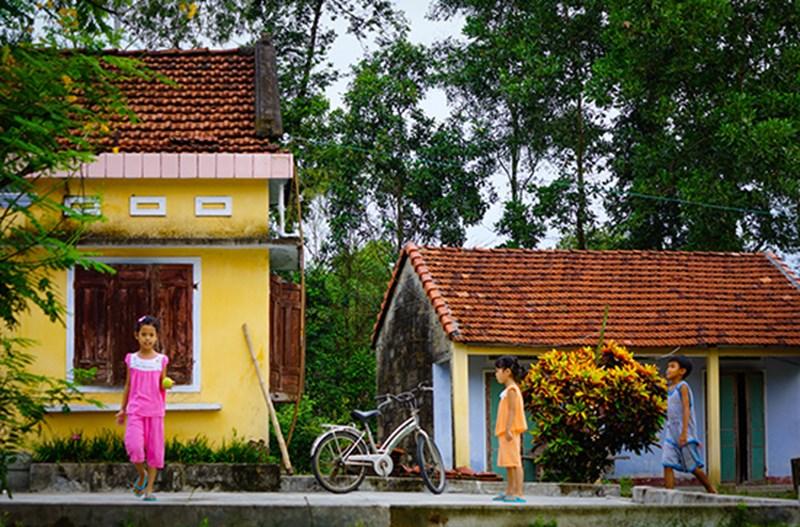
ở trên sân có sự xuất hiện của ba em bé